British Battledress

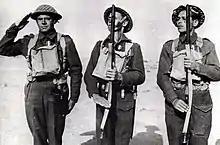

From the early 1930s, the British War Office began research on a replacement for the Service Dress that had been a combined field and dress uniform since the early 1900s. Initially conducted on a small scale over several years, some of the ideas tested included deerstalker hats and safari jackets. After extensive field trials of other uniforms, "Battledress, Serge" (often referred to as 1937 Pattern) was adopted just before the Second World War. The uniform was designed with the needs of mechanised infantry in mind, and was inspired by contemporary wool 'ski suits' that were less restrictive to the wearer, used less material, were warm even while wet and were more suited to vehicular movement than Service Dress.